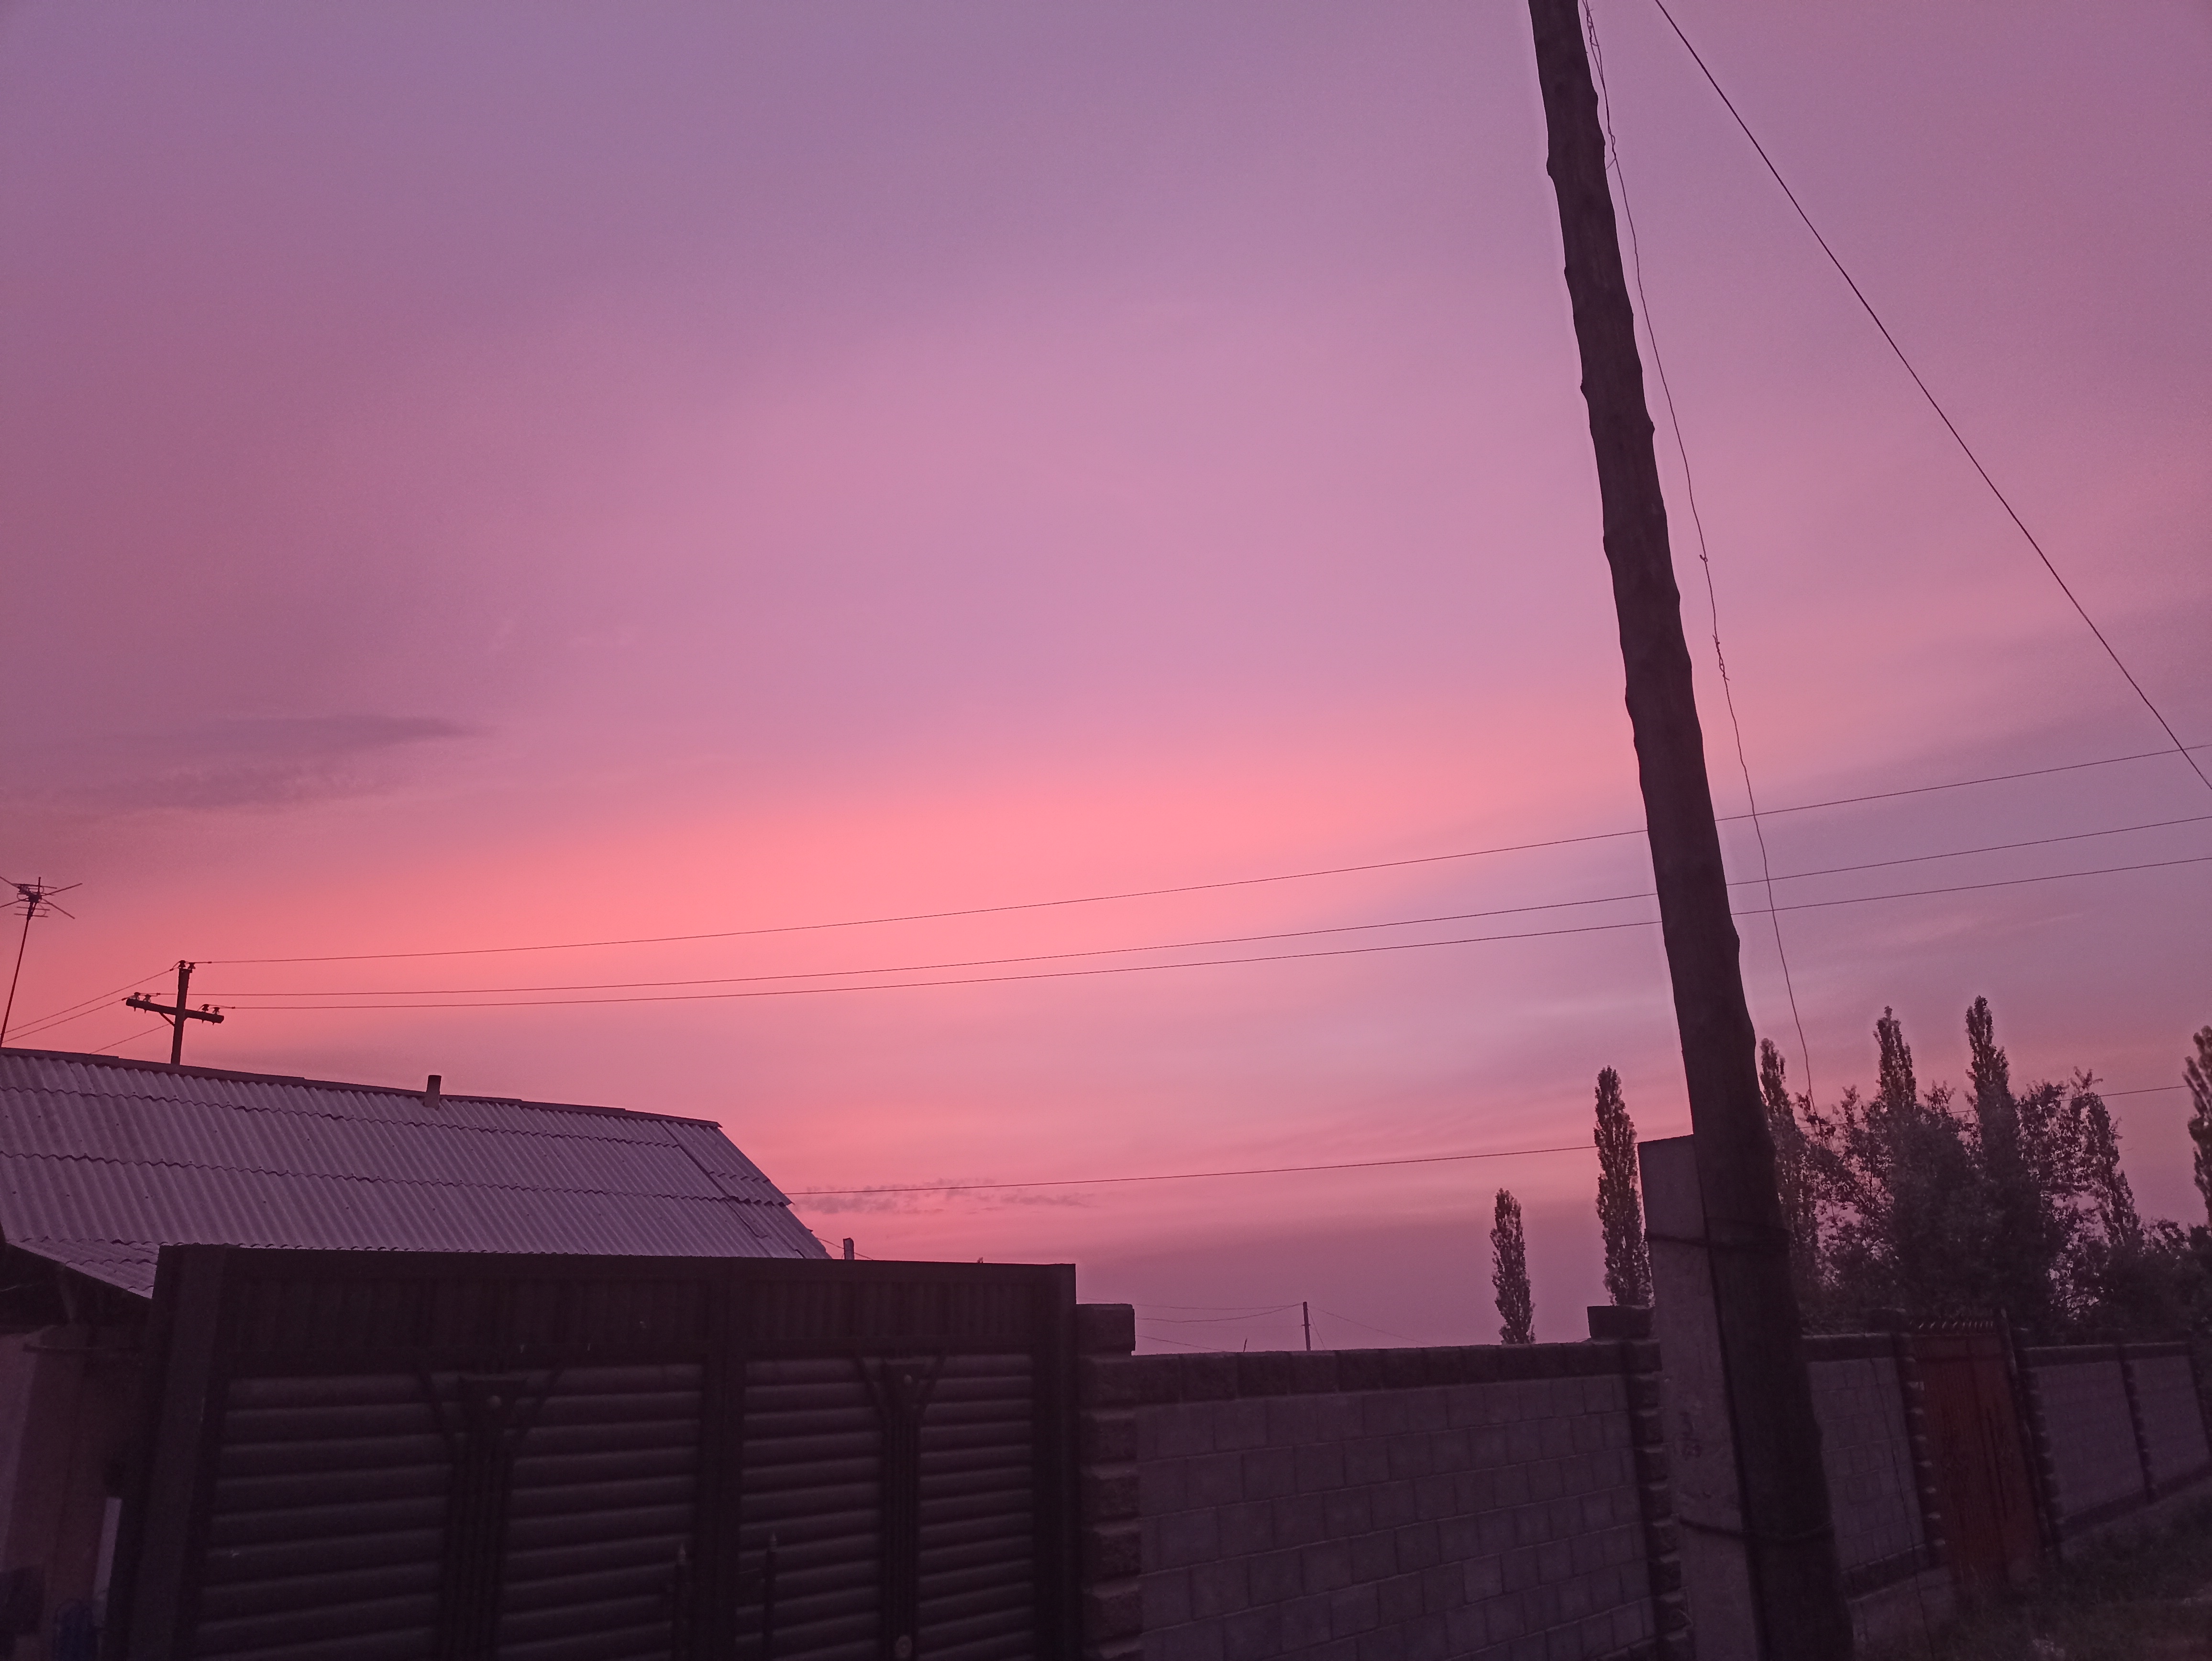
sunset, beautiful, sky, cloud, atmosphere, afterglow, building, dusk, red sky at morning, sunrise, atmospheric phenomenon, horizon, electricity, tree, Tints and shades, magenta, cumulus, sun, city, landscape, overhead power line, heat, dawn, plant, evening, meteorological phenomenon, roof, house, public utility, pole, night, electrical supply, backlighting, silhouette, wire, darkness, astronomical object